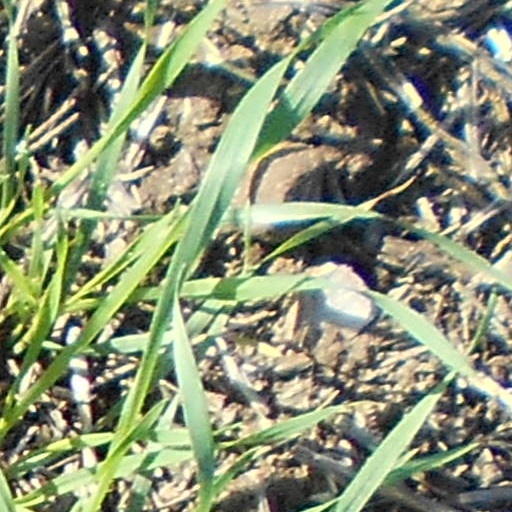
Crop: wheat